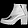
Label: Ankle boot